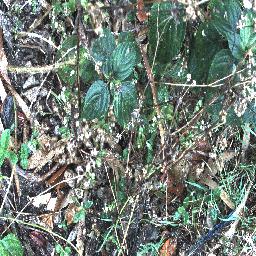
Label: lantana